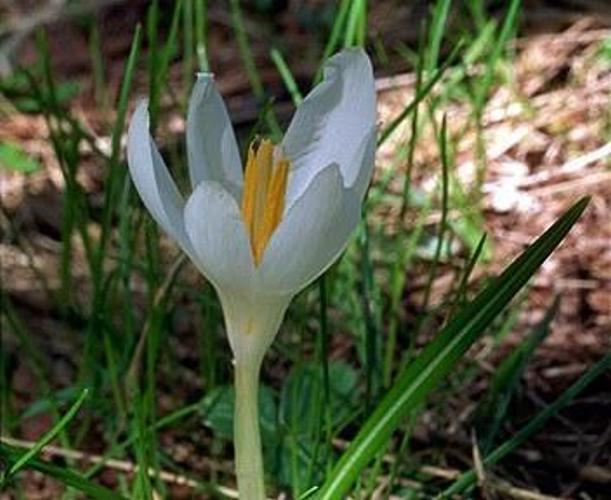
Label: spring crocus